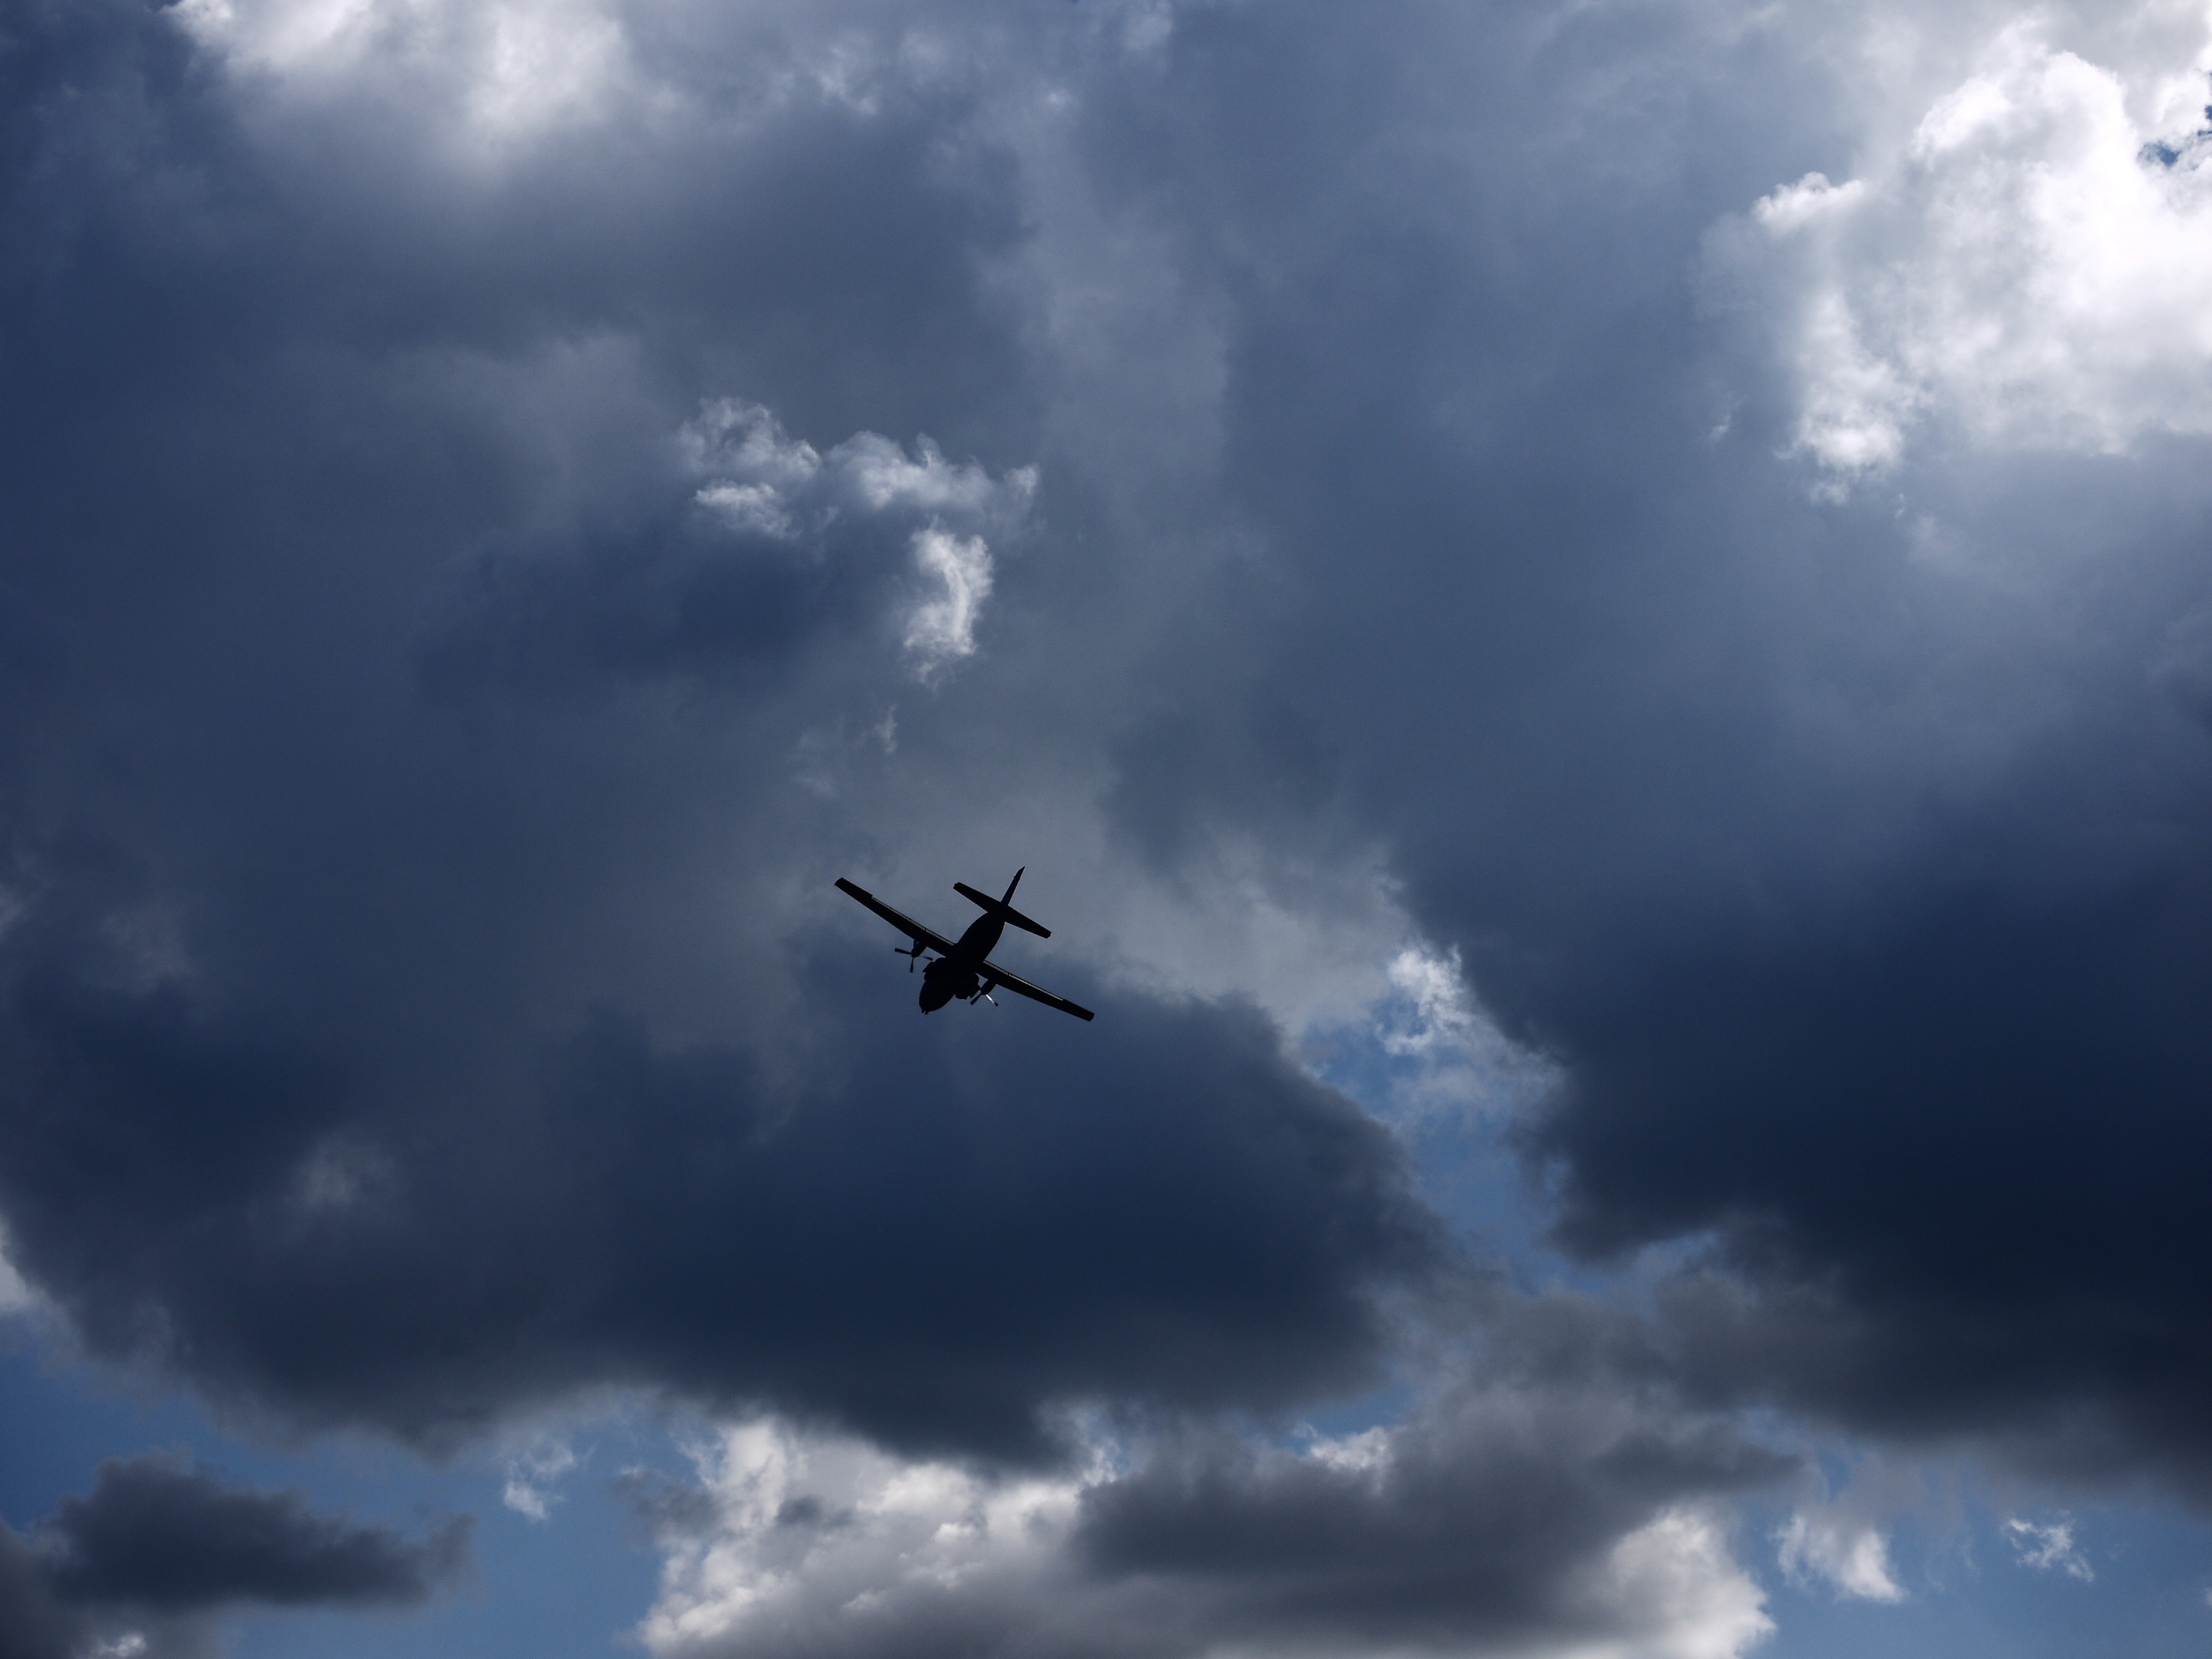
wing, cloud, sky, sunlight, wind, atmosphere, airplane, aircraft, flight, weather, blue, thunder, dark clouds, meteorological phenomenon, atmosphere of earth